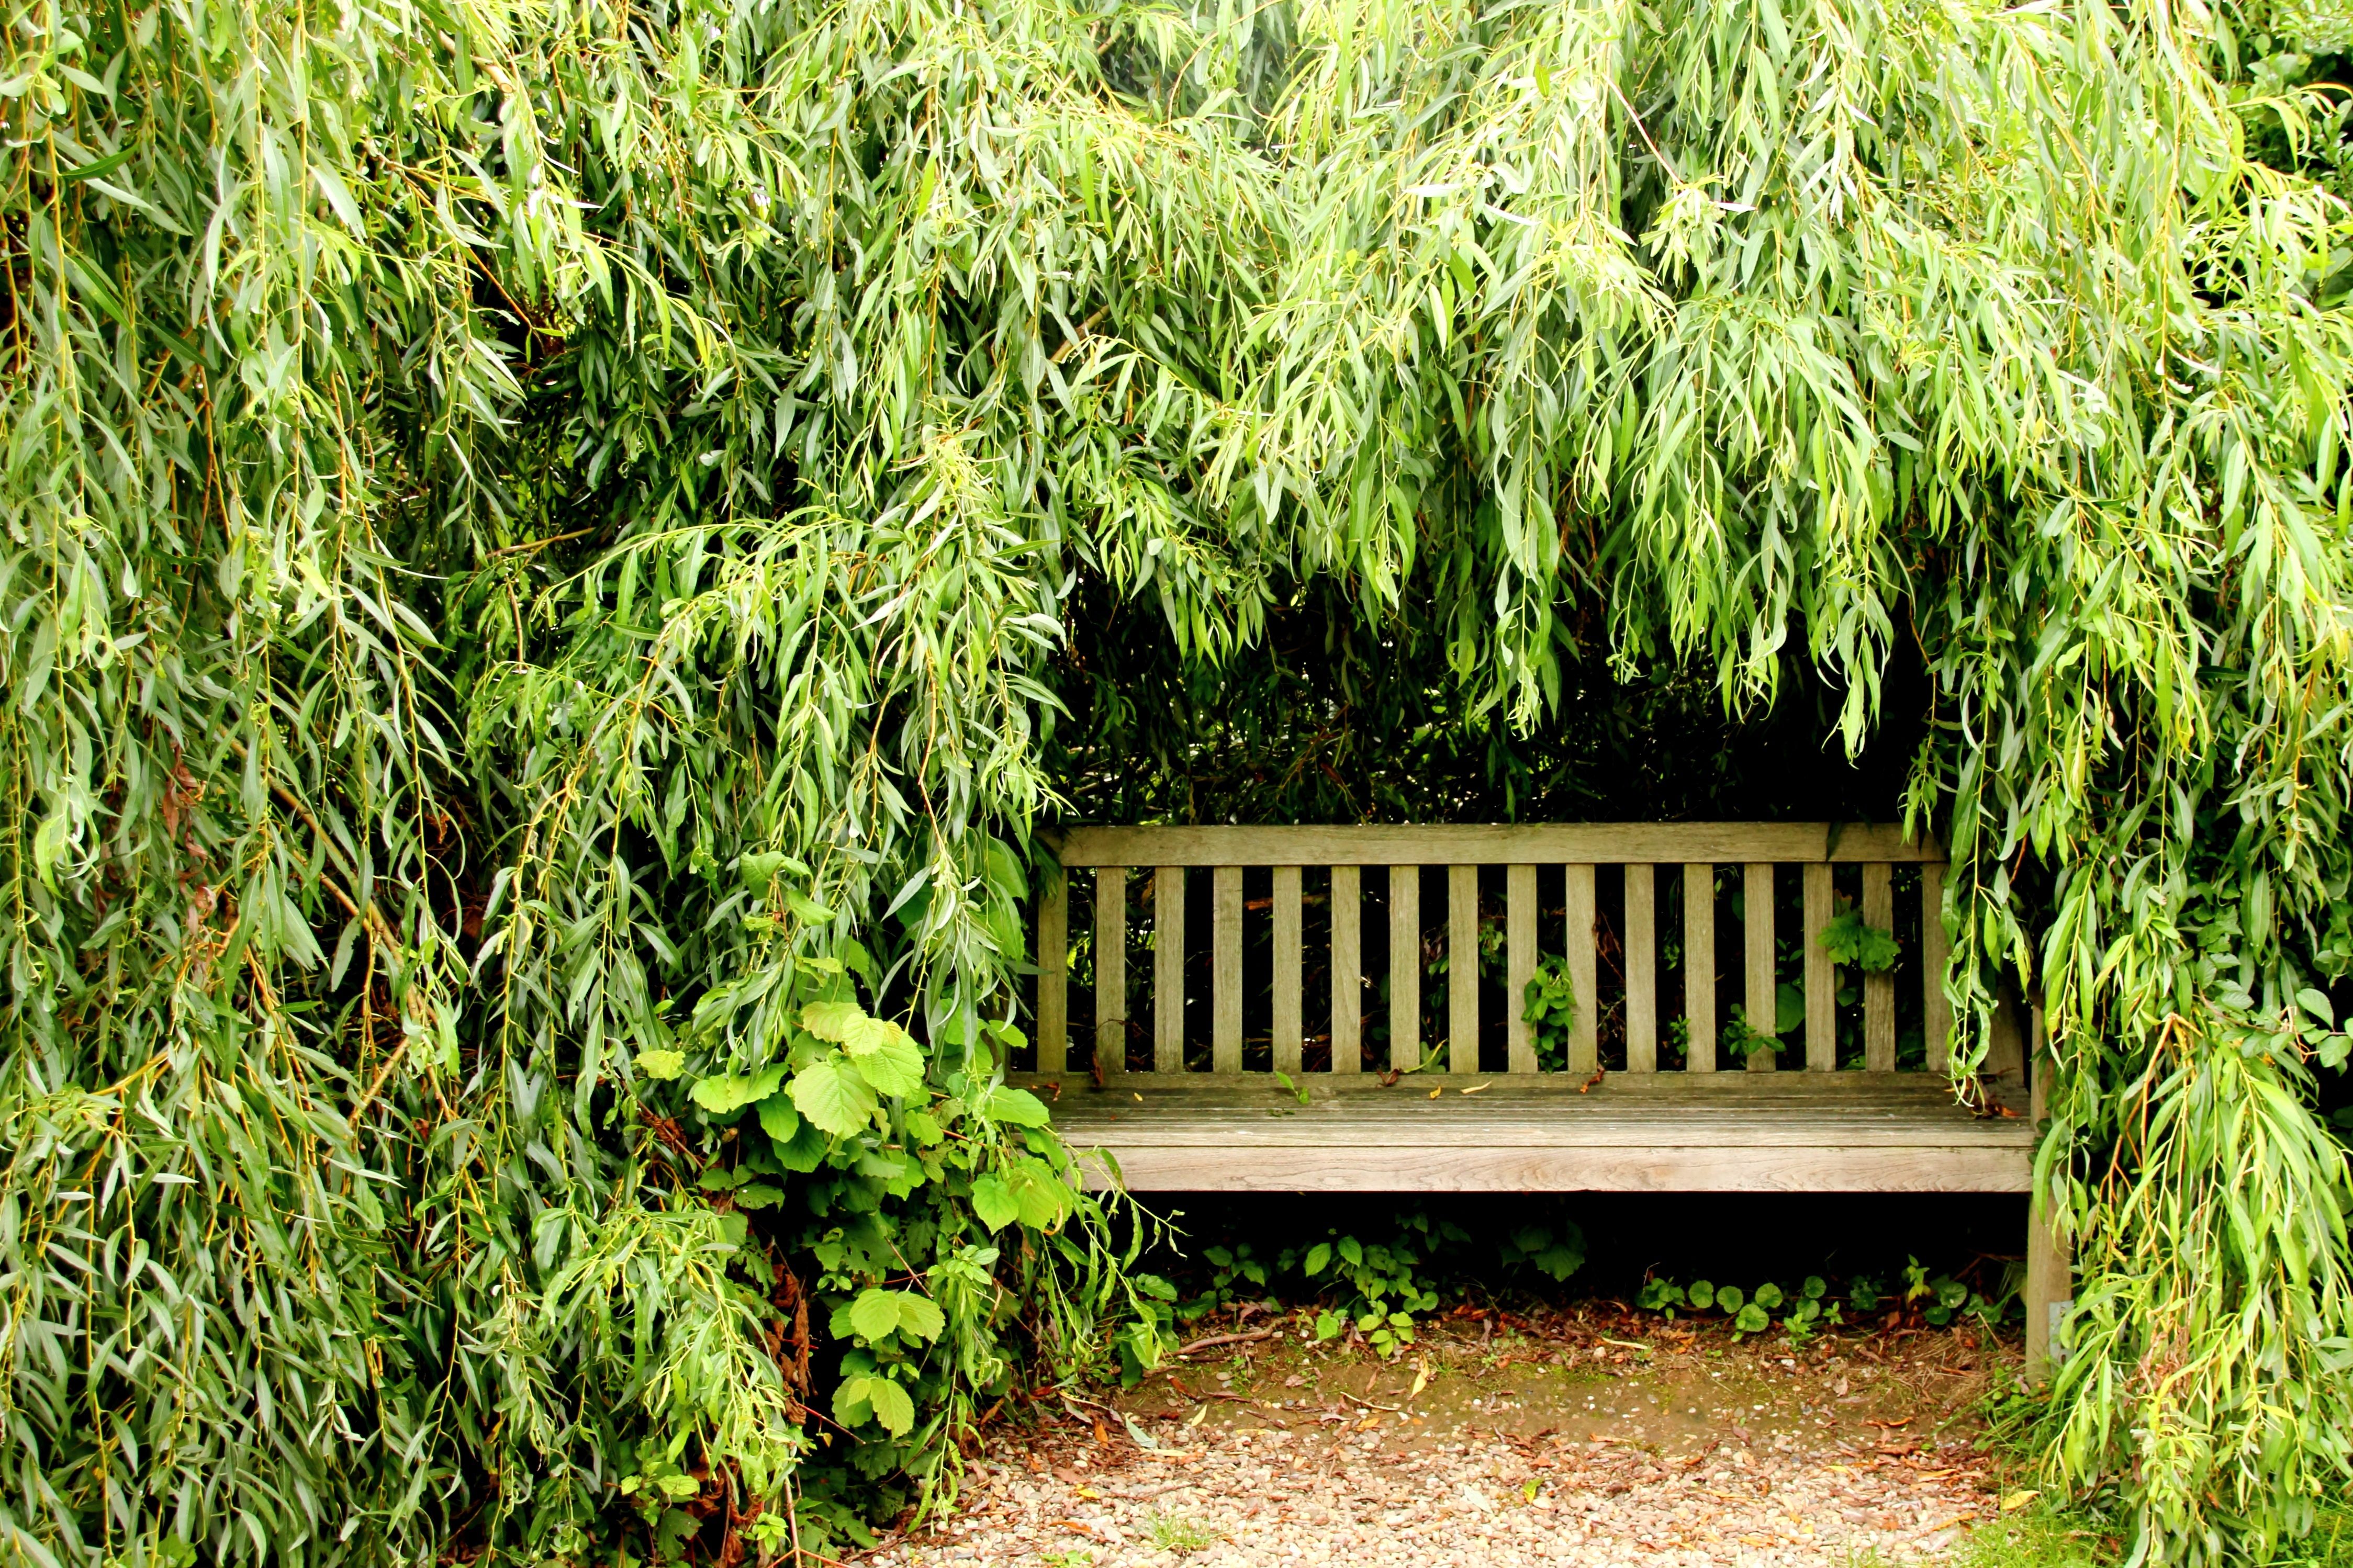
tree, grass, plant, lawn, leaf, flower, seat, idyllic, green, jungle, relax, park, shadow, backyard, botany, rest, agriculture, garden, flora, park bench, sit, bank, relaxation, shrub, plantation, break, out, woodland, pension, yard, eventide, recovery, rural area, chill out, lazing around, garden bench, grass family, woody plant, land plant